Willibald Imhoff

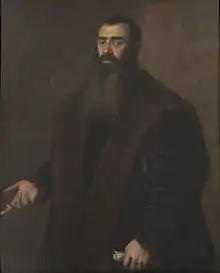
Portrait of Willibald Imhoff (Titian)

Willibald Imhoff (born 16 November 1519 in Nuremberg, Holy Roman Empire, died 25 January 1580) was an art collector of the famous Nuremberg Imhoff family, and the grandson of Willibald Pirckheimer. He was a wealthy partner in the Imhoff trading company. In his youth, Imhoff stayed in his family's trading offices in Lyon and Antwerp to learn wholesale and long-distance trade. In 1540-42 he traveled to France and then in 1544 to Spain. In 1545 he married Anna Harsdörffer (1528-1601), daughter of Wolff Harsdörffer and Ehrentraud Welser. Even after that he regularly made trips to Lyon and Zaragoza as a partner of the trading company.